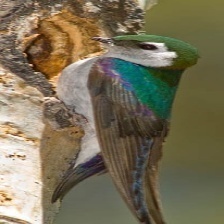
Species: VIOLET GREEN SWALLOW
Scientific name: TACHYCINETA THALASSINA